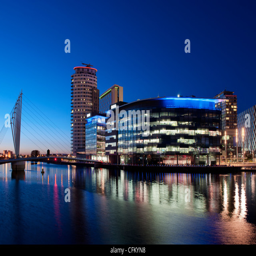
the studios and offices at night